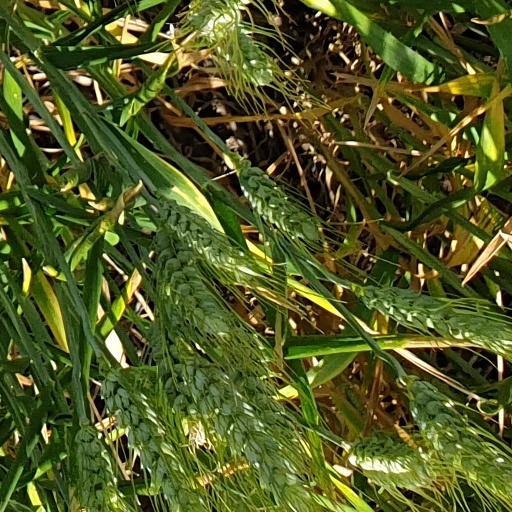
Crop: wheat